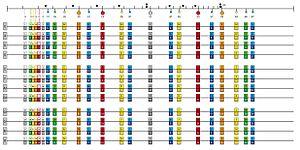
La Moodswinger est un instrument de musique fabriqué par Yuri Landman. Bien qu'il ressemble beaucoup à une guitare électrique, c'est en réalité une cithare électrique, car il n'a ni frettes ni véritable manche.